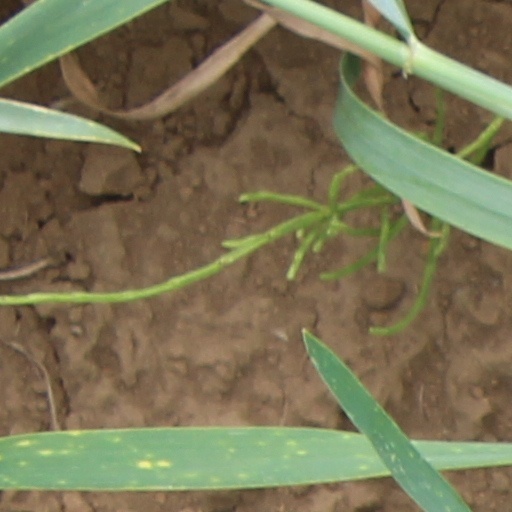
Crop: wheat